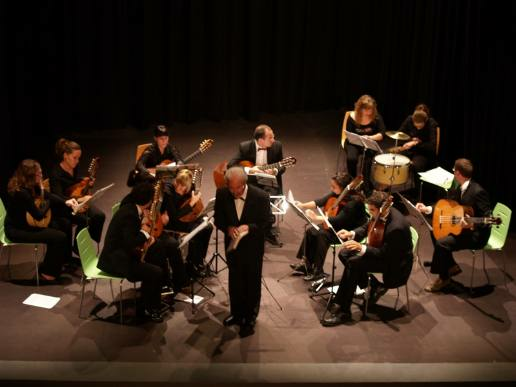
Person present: Yes